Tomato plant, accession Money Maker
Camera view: vertical (180 deg); turntable rotation: 90 degrees
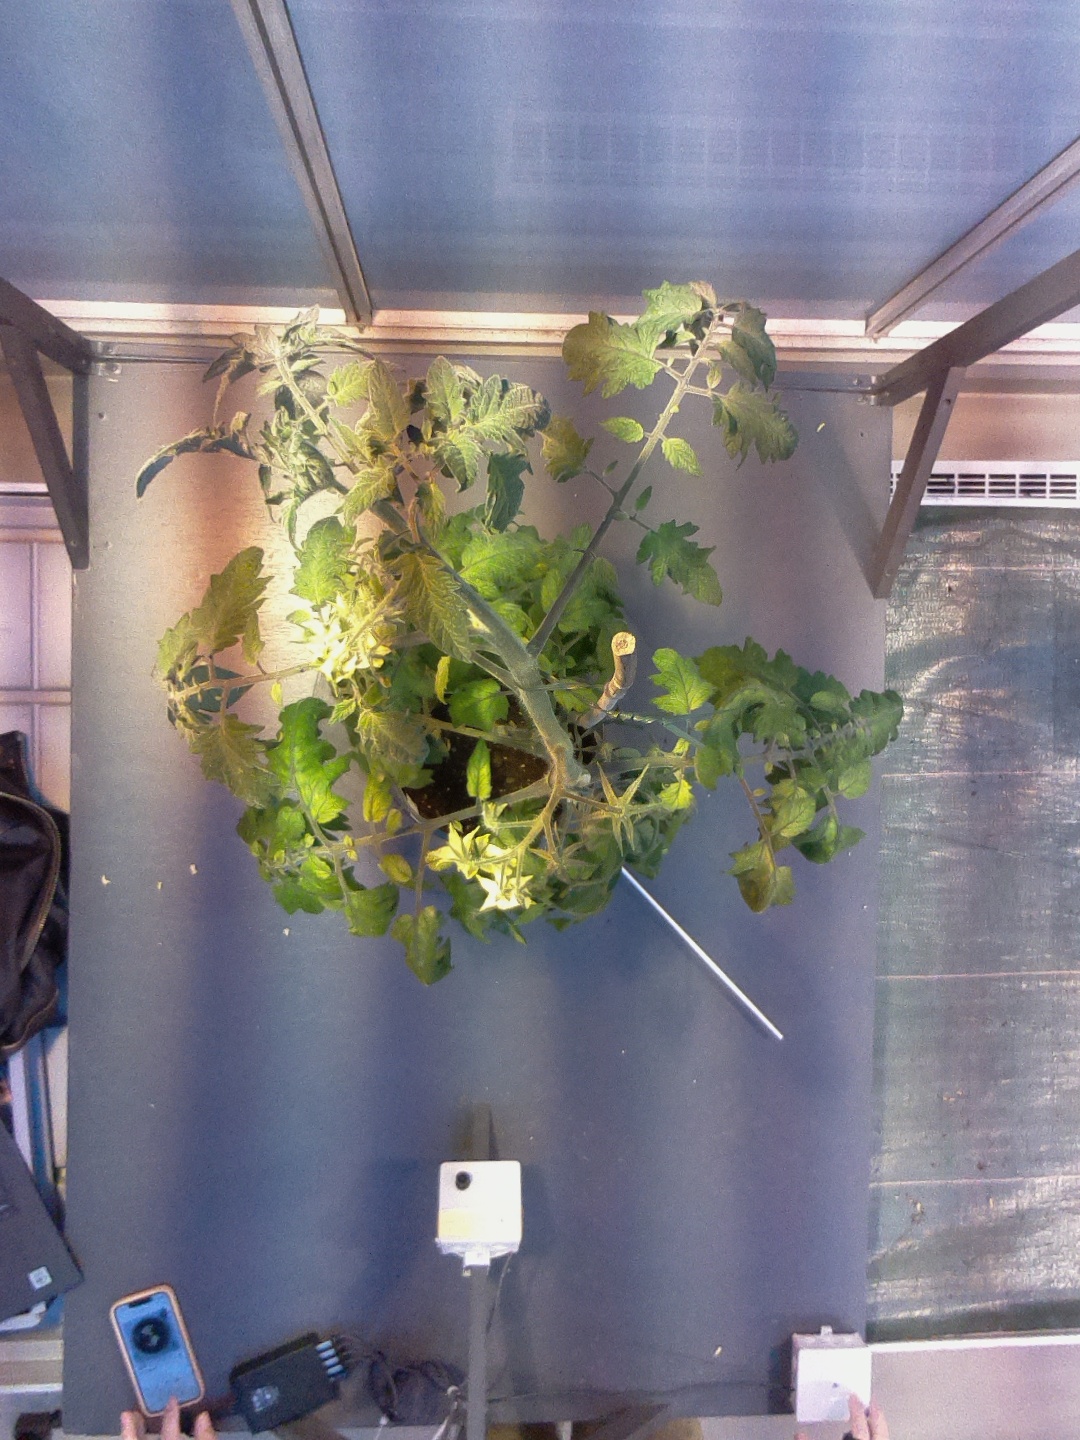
BBCH growth stage 71: 10%-20% of final fruit size